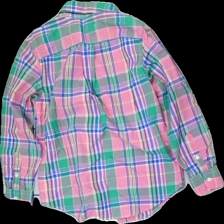
View: back
Type: Shirt
Category: Ladies
Brand: Ralph Lauren
Colors: Multicolor, Green, Pink, Blue
Material: 100% cott
Pattern: Checkered print
Cut: Regular
Size: M
Season: All
Price range: 100-150
Recommended usage: Reuse